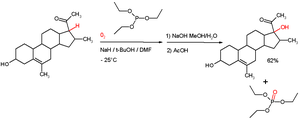
En chimie, les esters de phosphite, organophosphites, ou par abus de langage simplement « phosphites », sont une famille de composés organophosphorés de formule P(OR)₃. Ils ont considérés comme les esters de la forme tautomère jamais observée de l'acide phosphoreux, P(OH)₃, le plus simple membre de la famille étant le phosphite de triméthyle, P(OCH₃)₃.